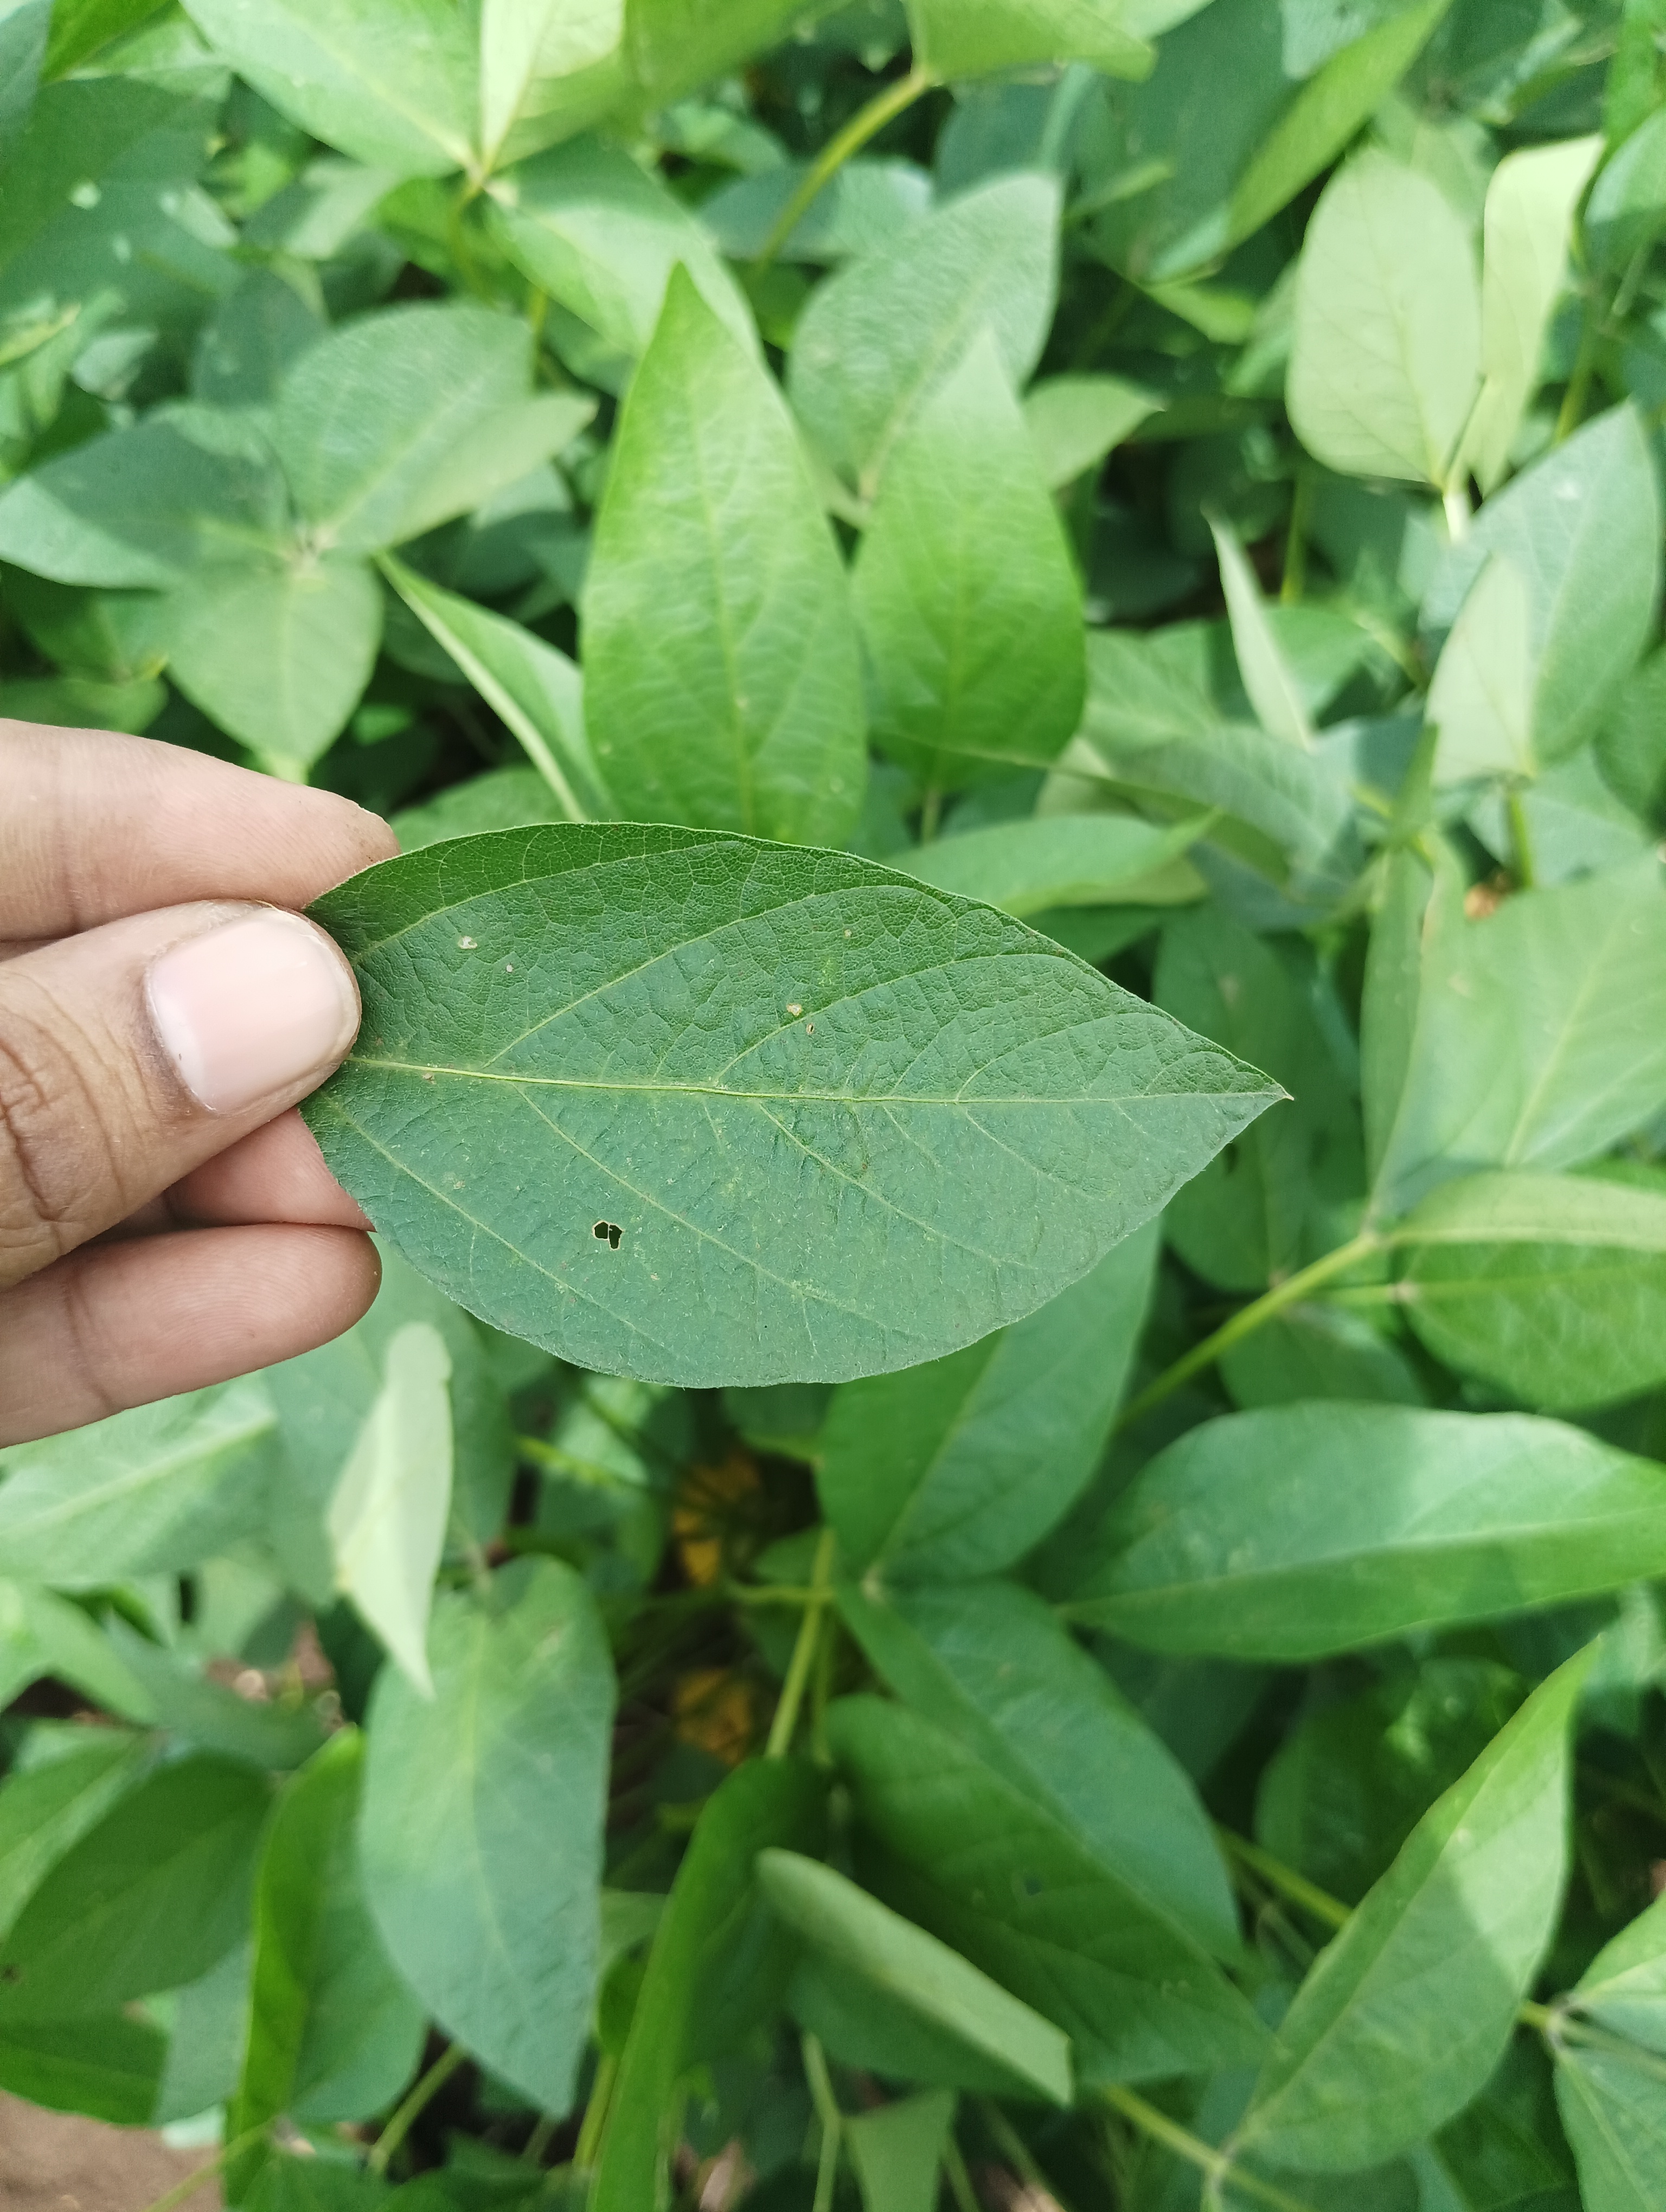
Label: Healthy